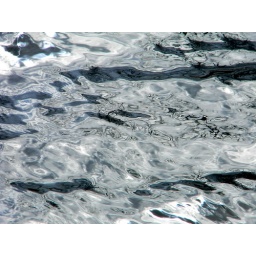
another from the photoshoot todayyypress L to view in the black box thing it looks a million times coolerrrr